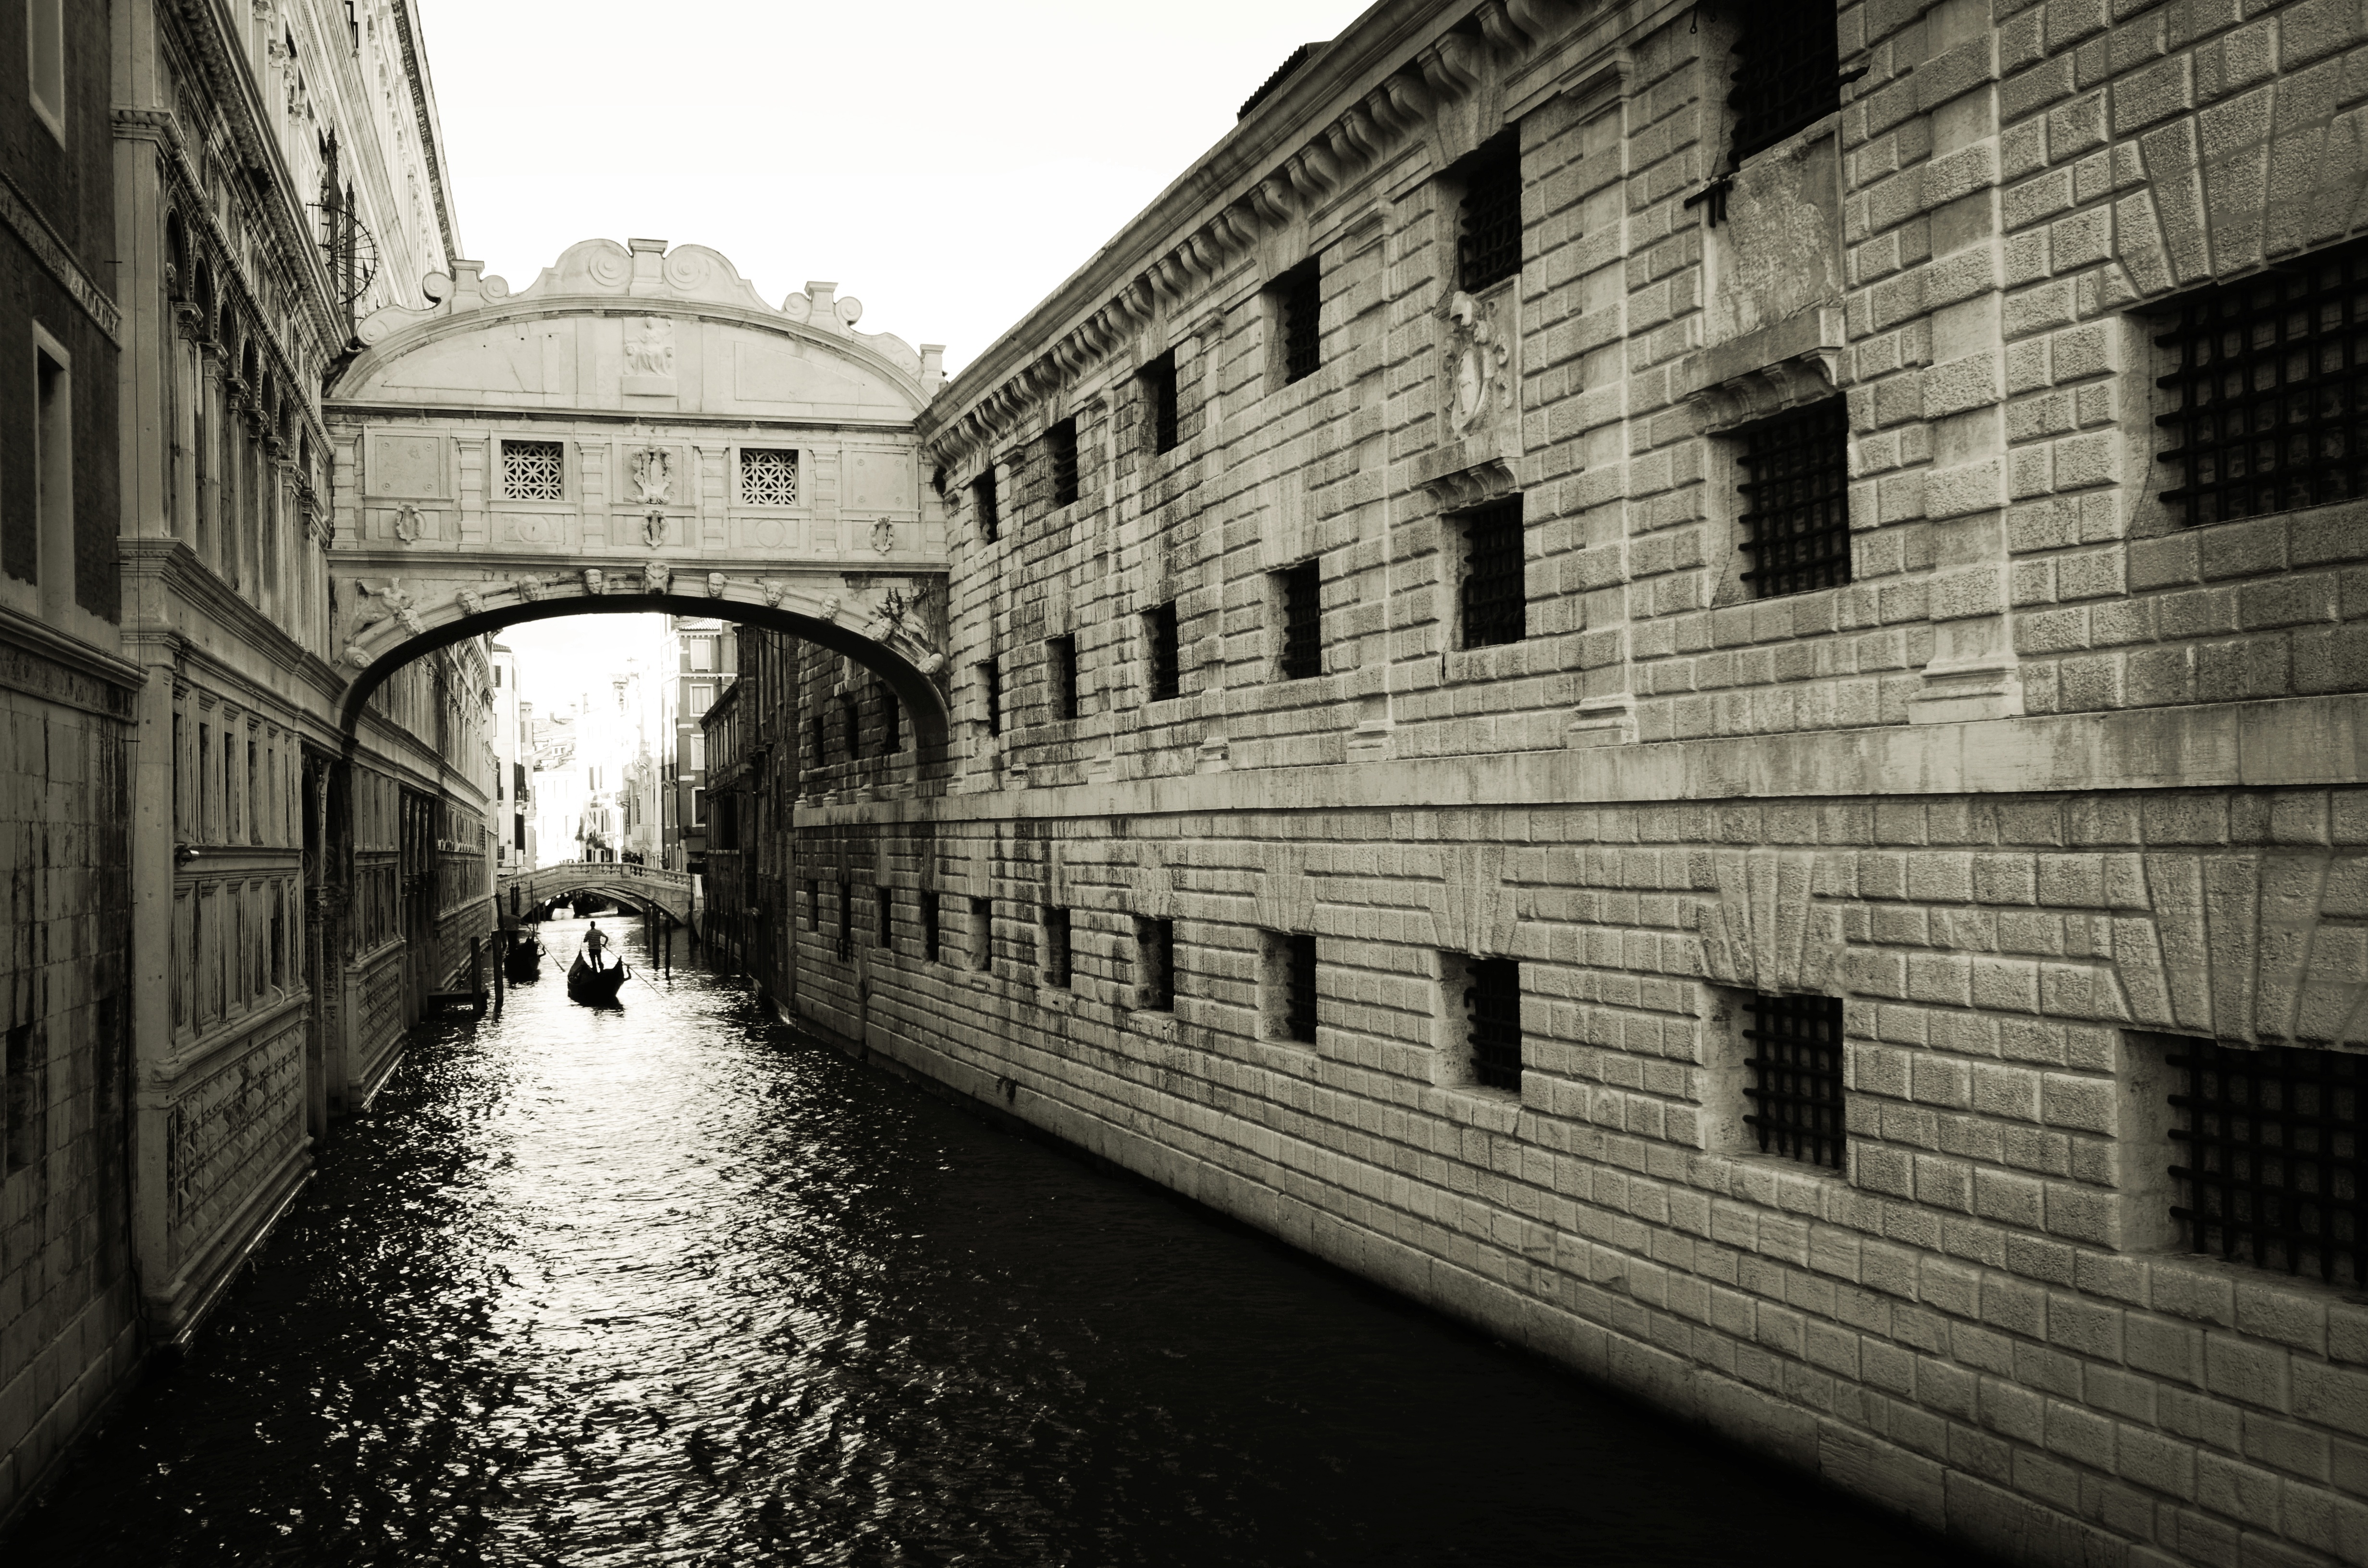
black and white, architecture, bridge, street, town, alley, canal, cityscape, reflection, monochrome, waterway, infrastructure, urban area, monochrome photography